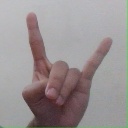
अक्षर: श